C/2017 O1 (ASASSN)

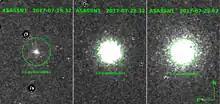
ASAS-SN discovery image and 2 more epochs of Comet ASASSN1.

During the ongoing ASAS-SN survey, using data from the quadruple 14-cm "Cassius" telescope on Cerro Tololo, Chile, a possible new moving transient source was detected on July 19, 2017; the team gave it the temporary designation ASASSN1.